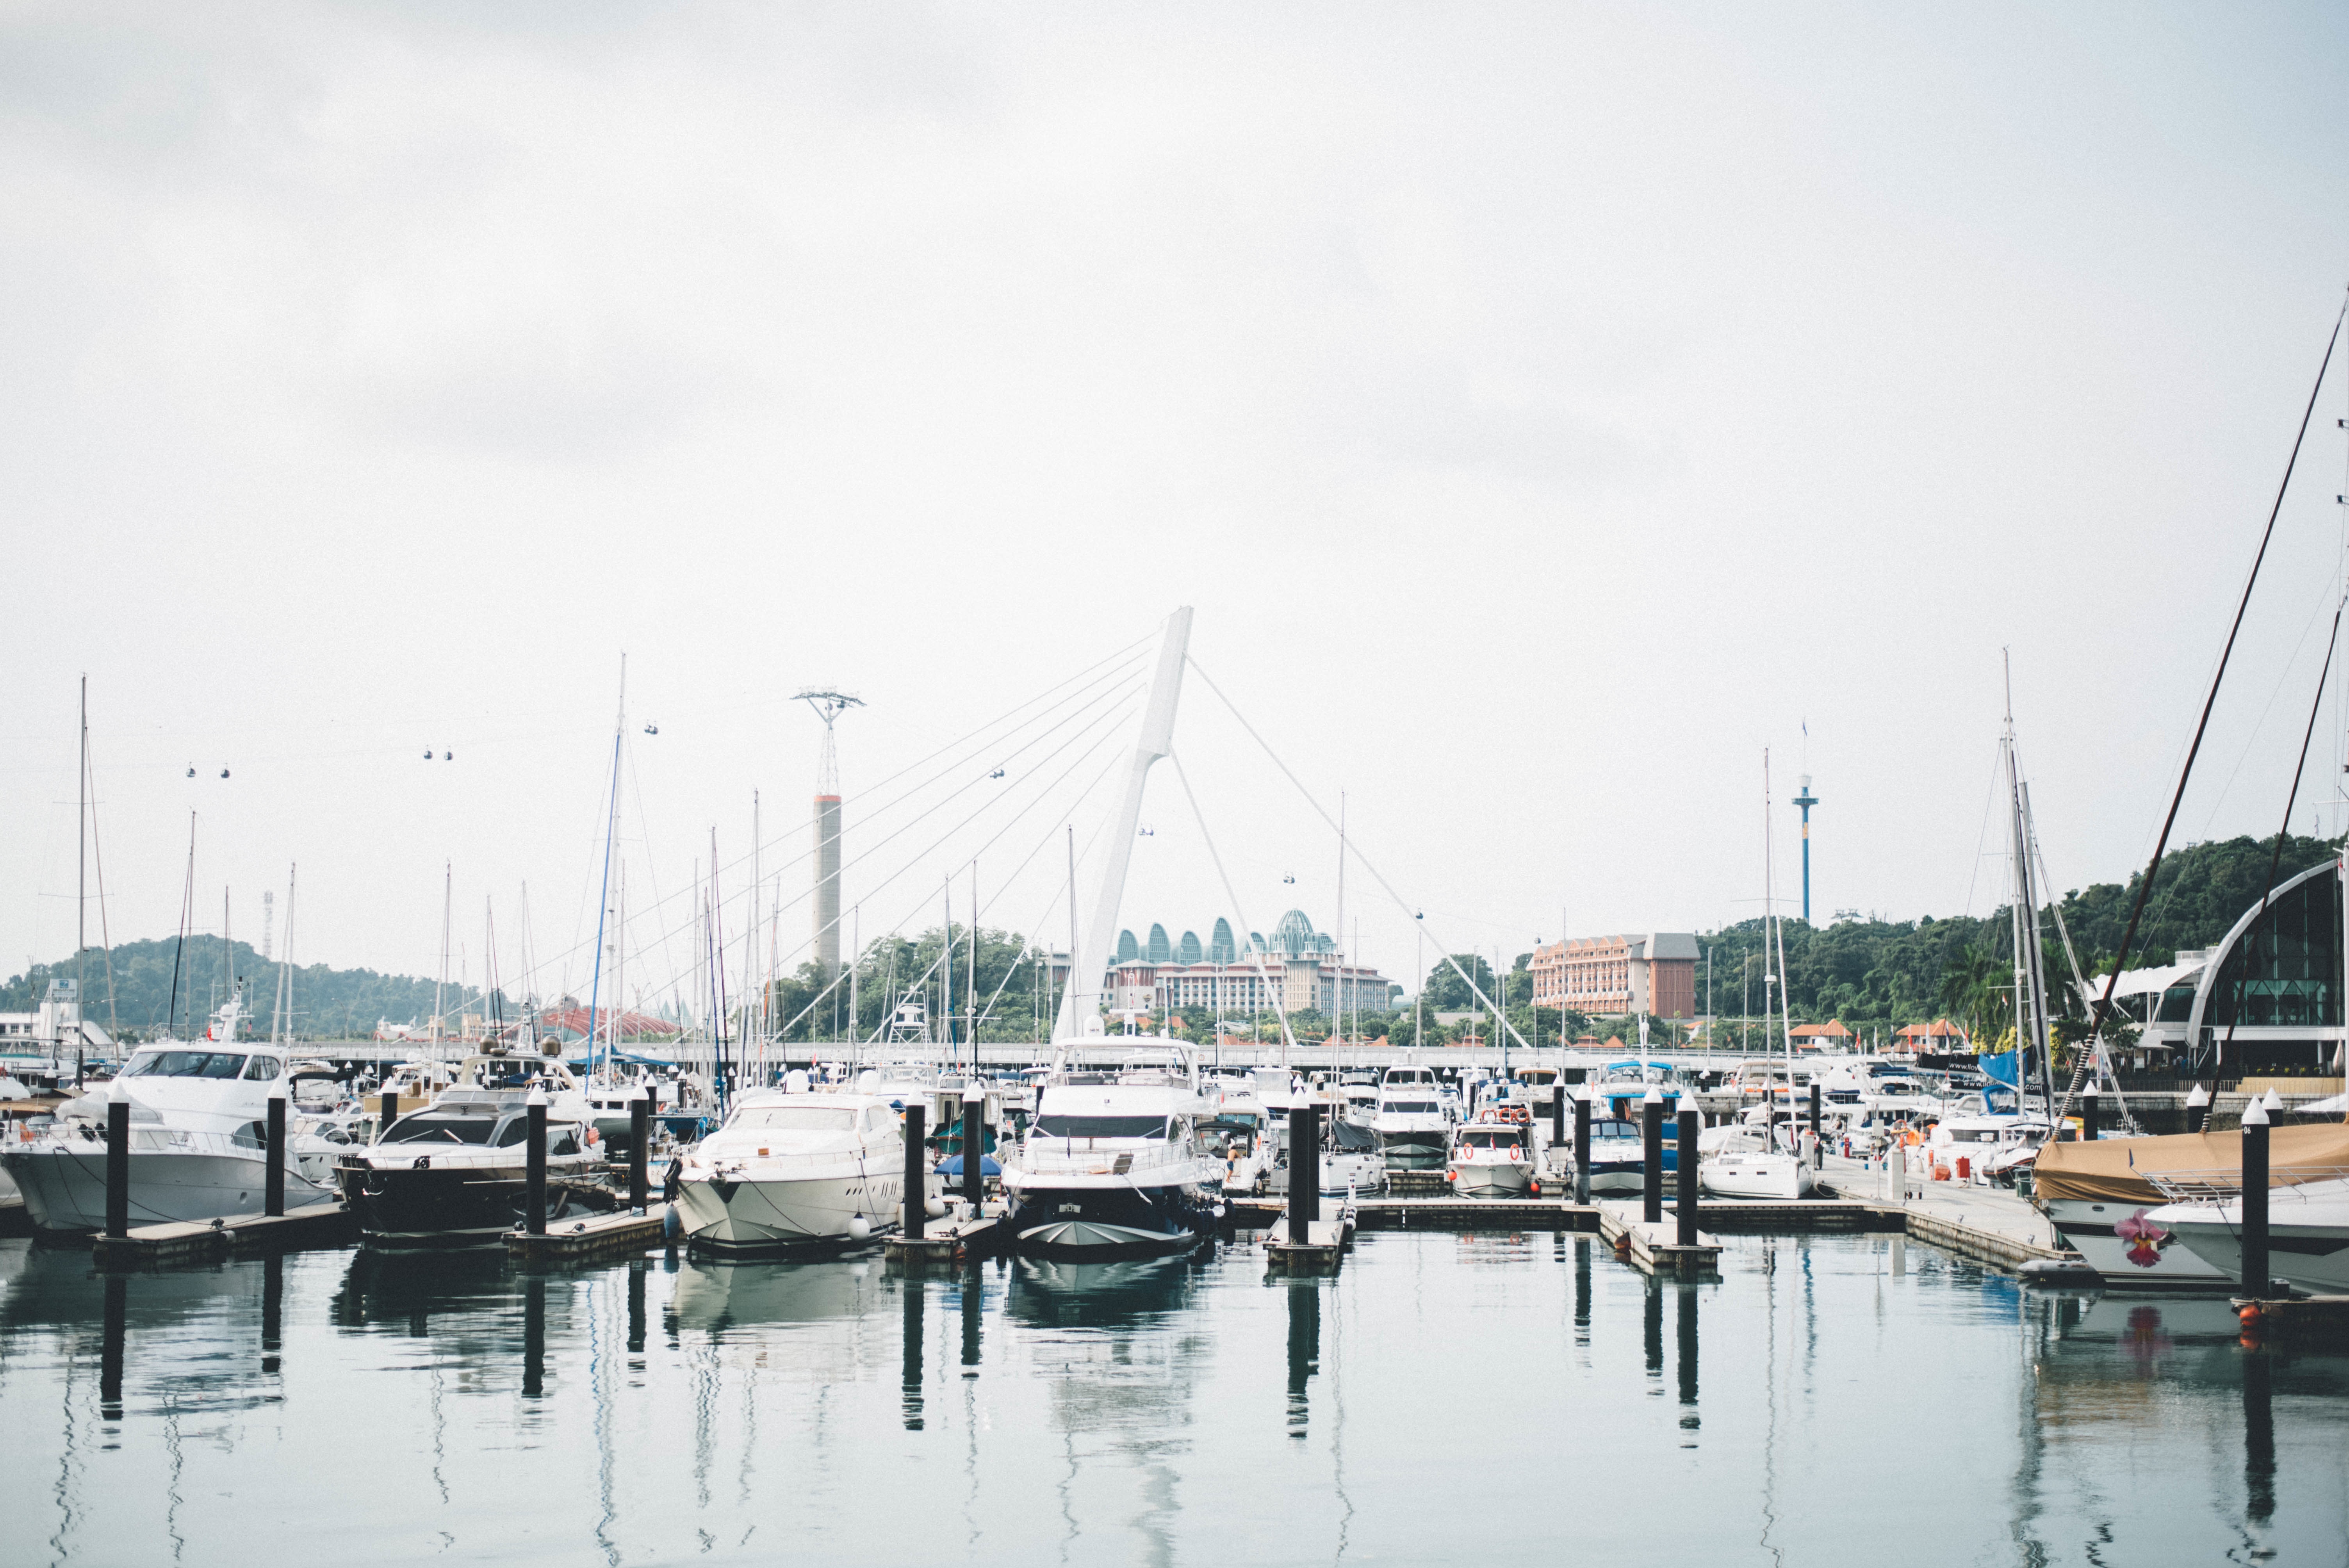
sea, water, dock, boat, cityscape, reflection, vehicle, mast, bay, harbor, marina, port, waterway, nonbuilding structure